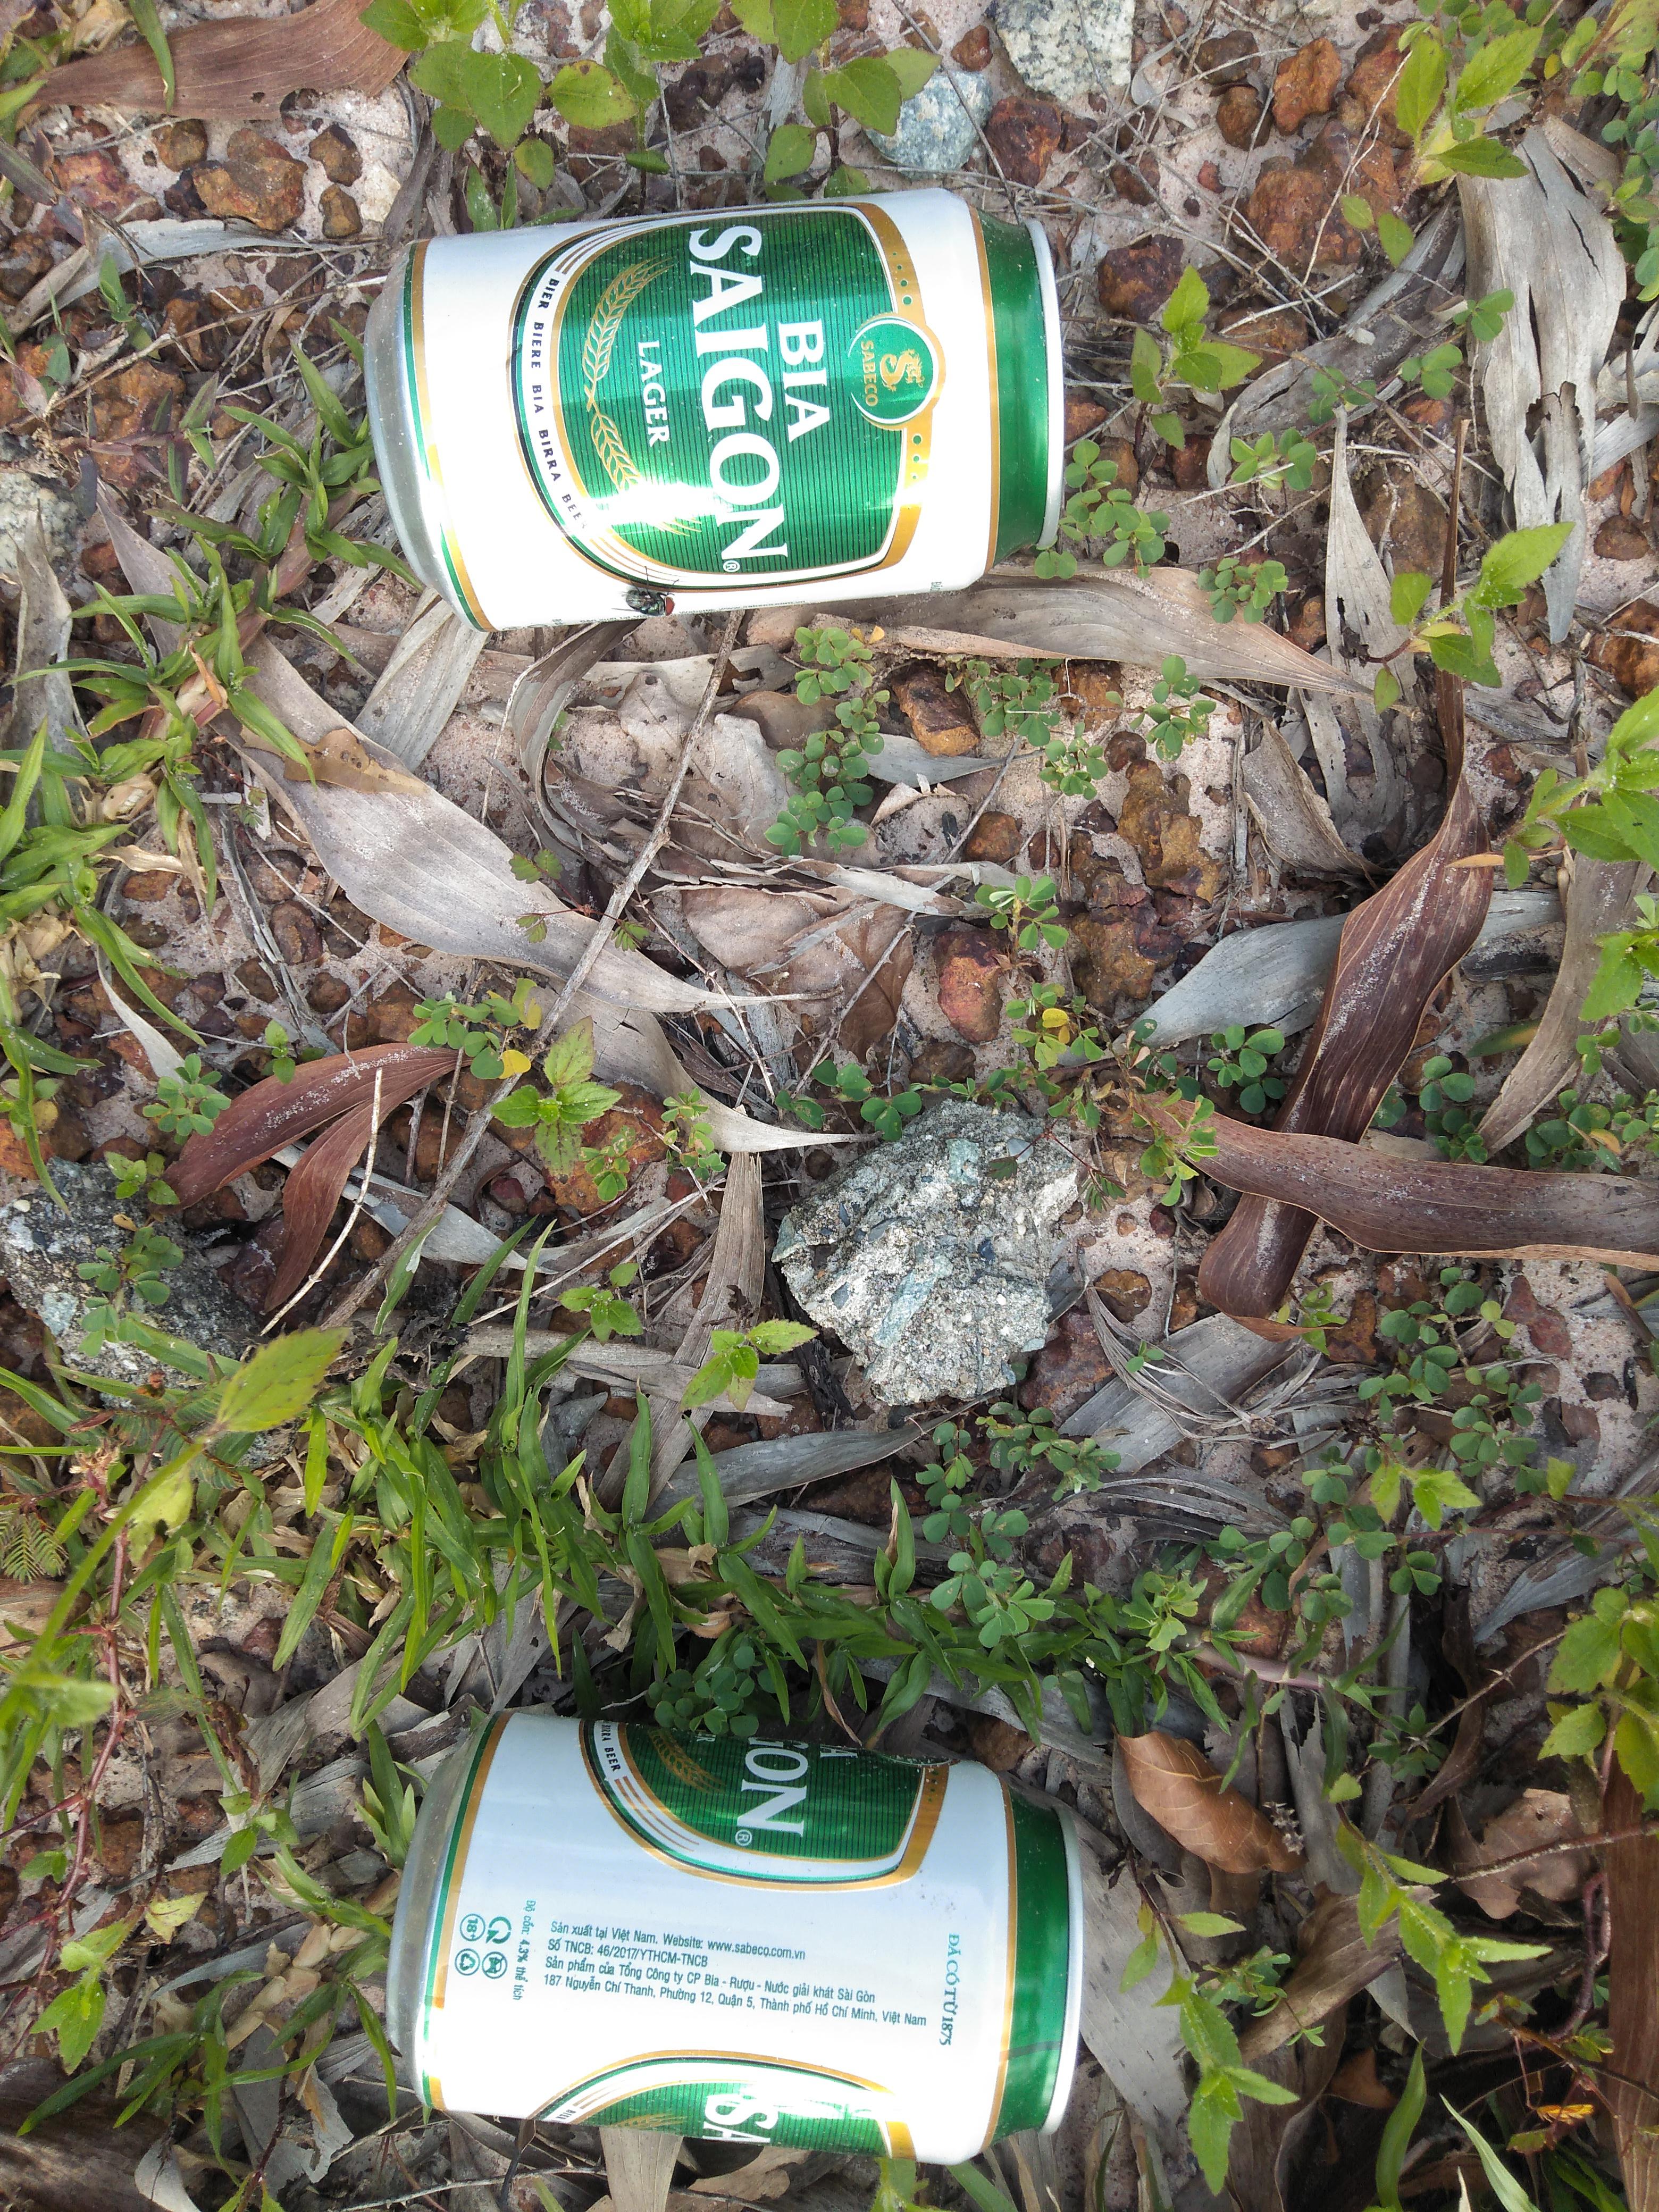
Object: Drink can (Can)

Object: Drink can (Can)